Kiryat Bialik

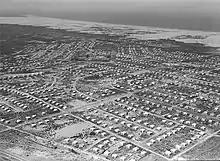
Kfar Bialik, 1939

In the early 1950s, the 'Ir HaMifratz' transit camp (also called 'Cordani A') was established, where among others, about 100 families of immigrants from India were absorbed. The transit camp was annexed to Kiryat Bialik in 1960.